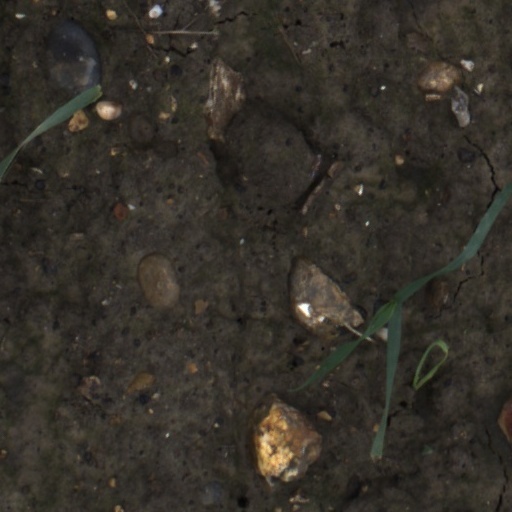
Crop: wheat